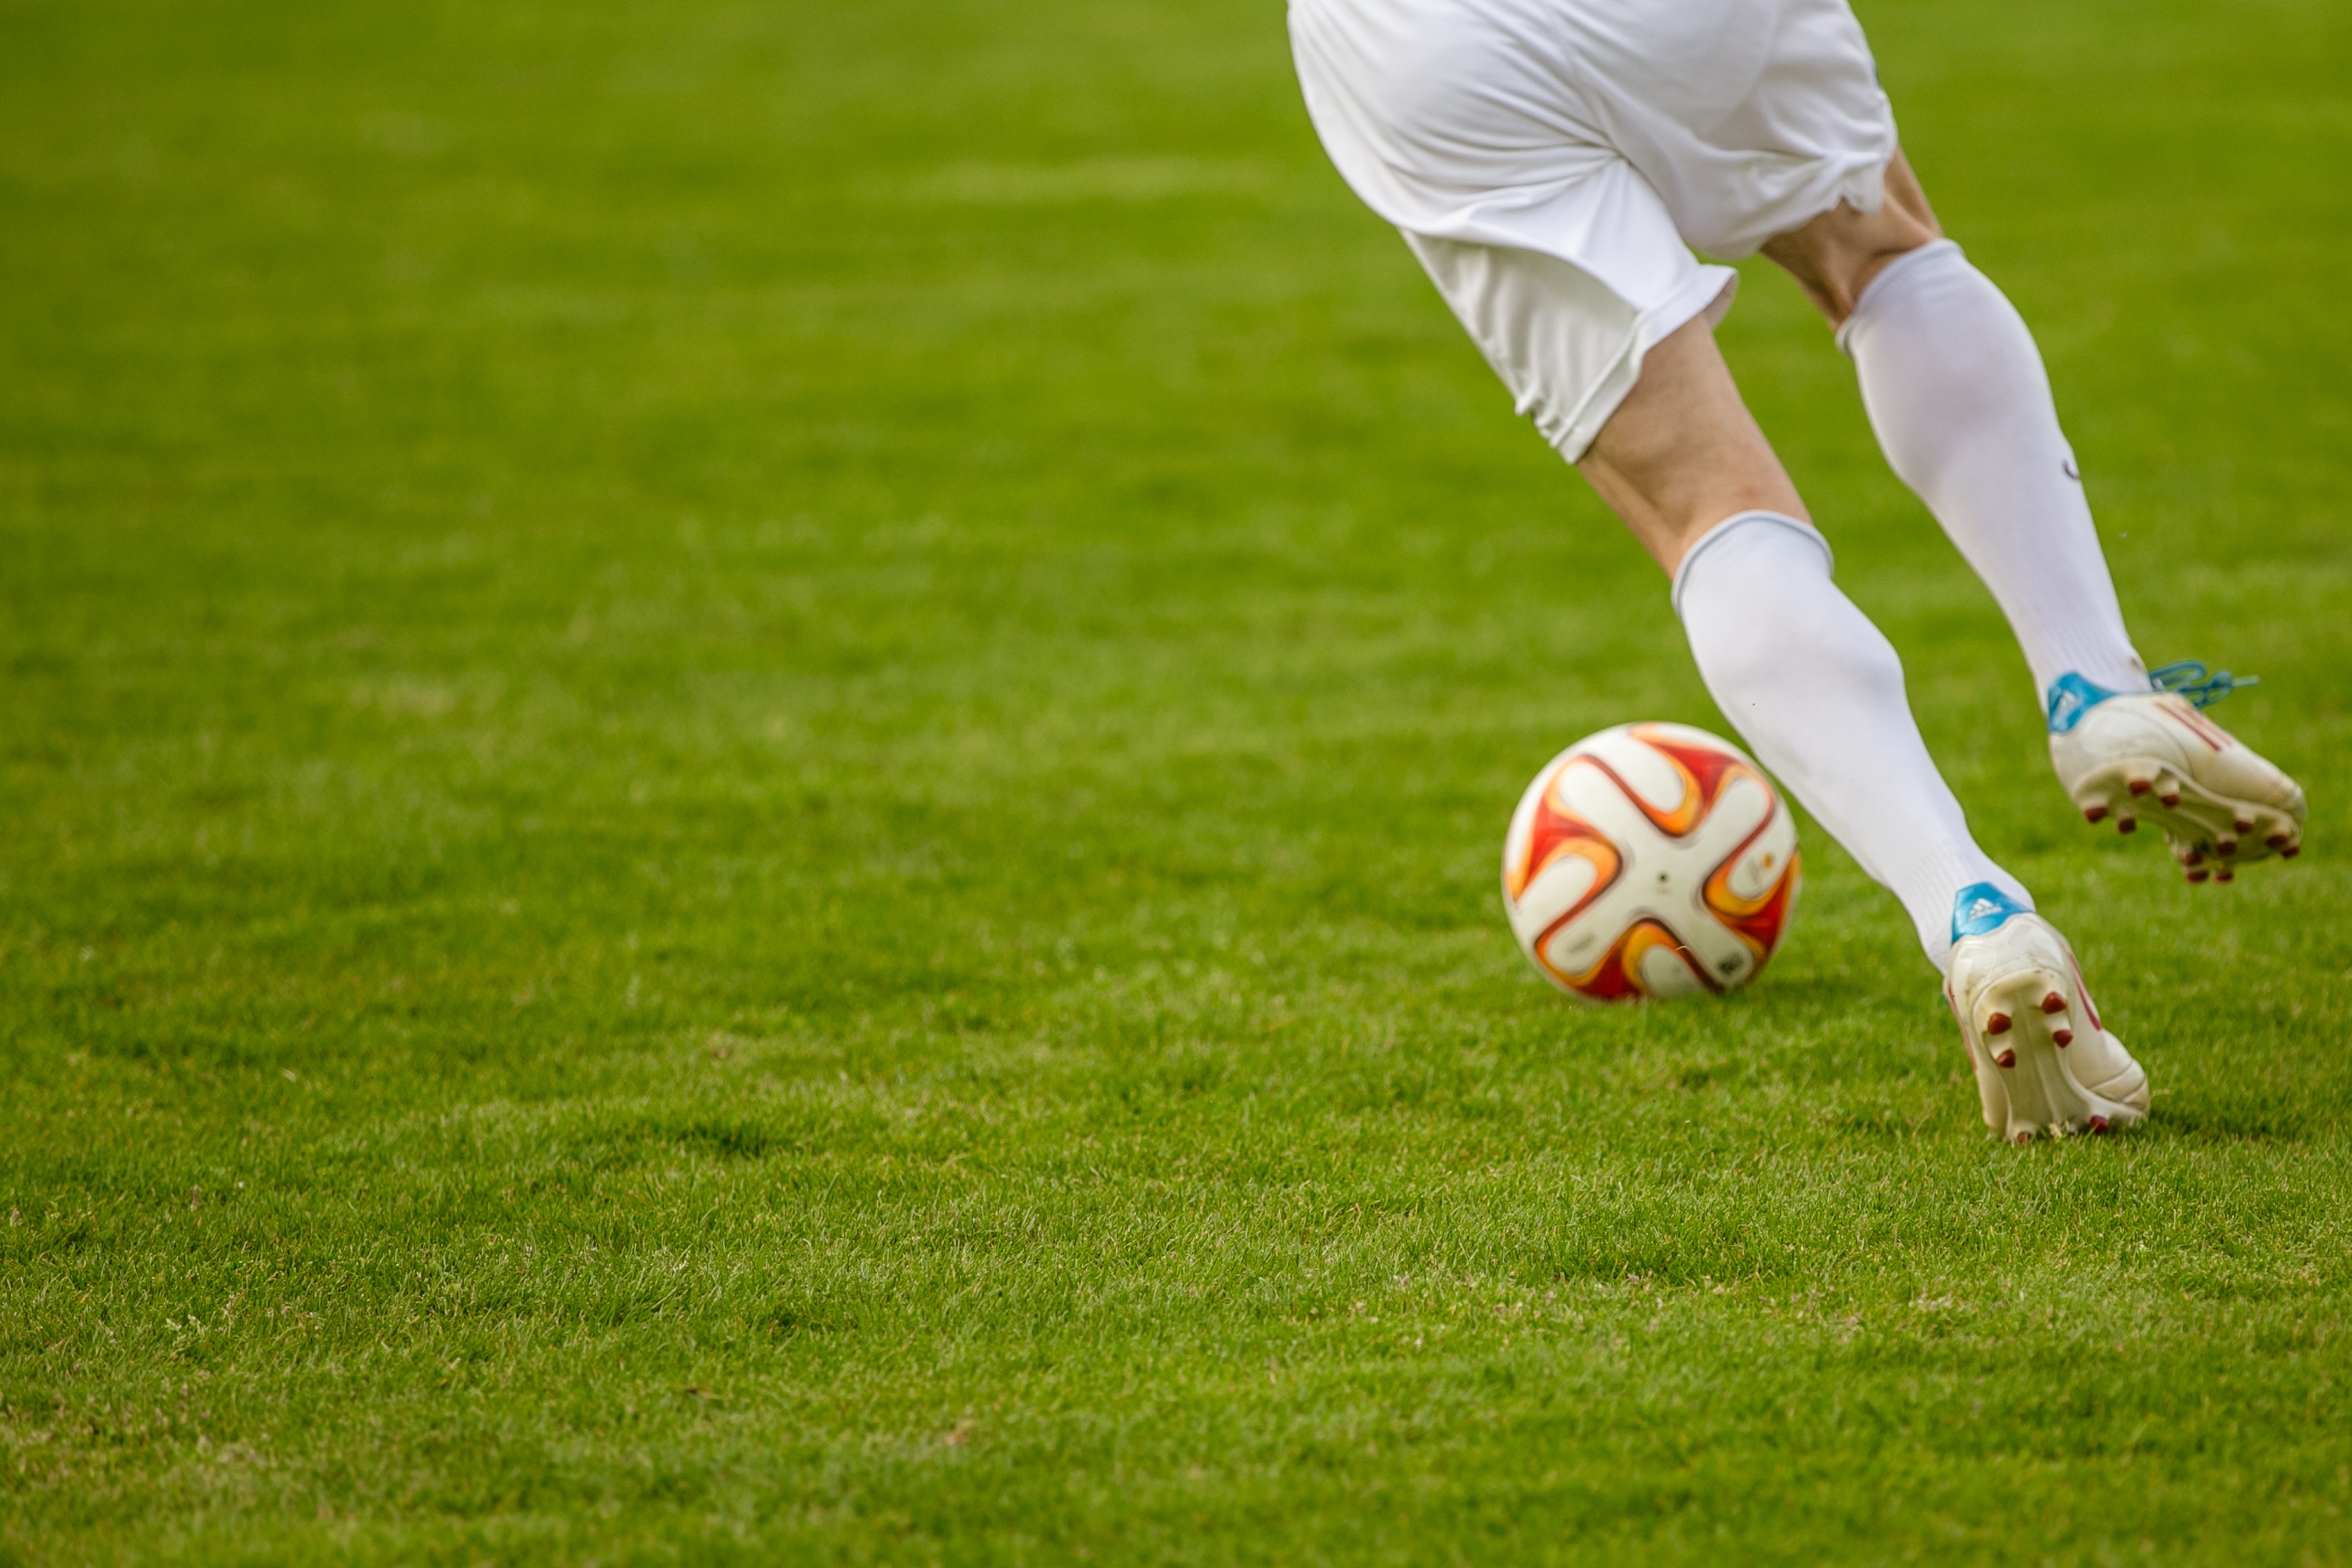
grass, sport, leather, lawn, meadow, play, feet, green, soccer, club, football, stadium, player, shoes, sports, adidas, ball, rush, clip, kick, tackle, ball sports, soccer shoes, football player, ball game, sports ground, team sport, footballers, football boots